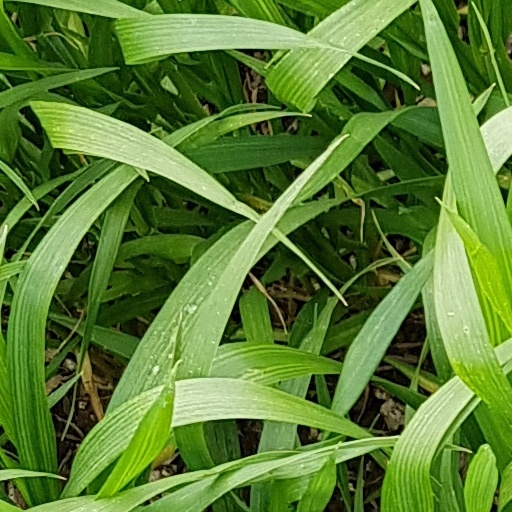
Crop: wheat